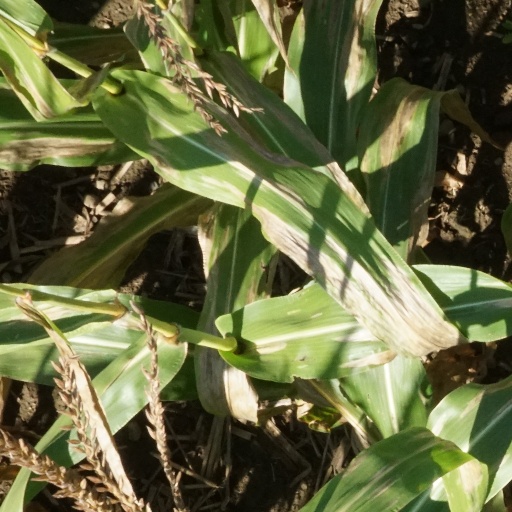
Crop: maize; corn